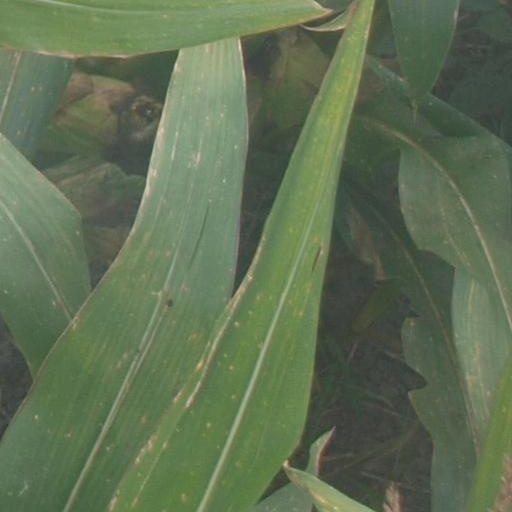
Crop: maize; corn